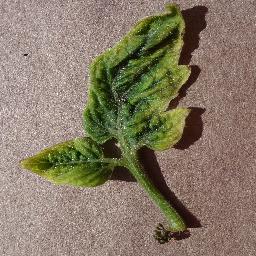
Label: Tomato___Tomato_Yellow_Leaf_Curl_Virus